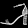
Label: Sandal